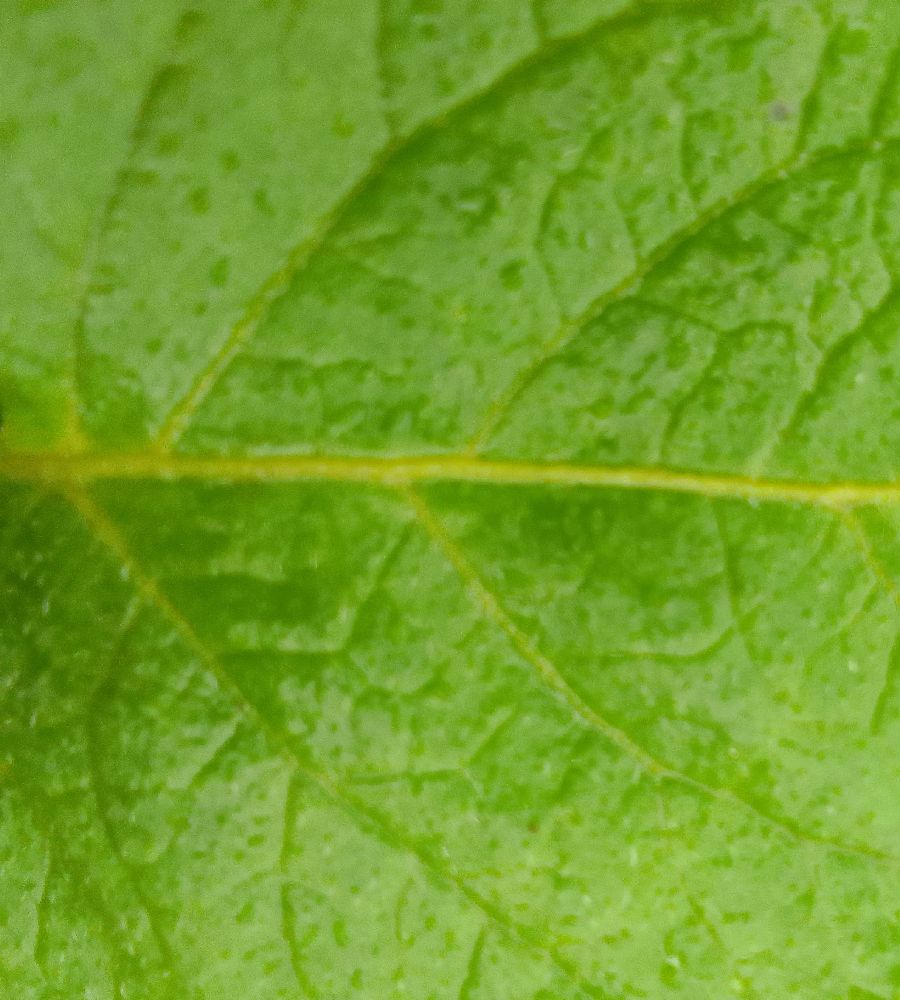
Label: Healthy